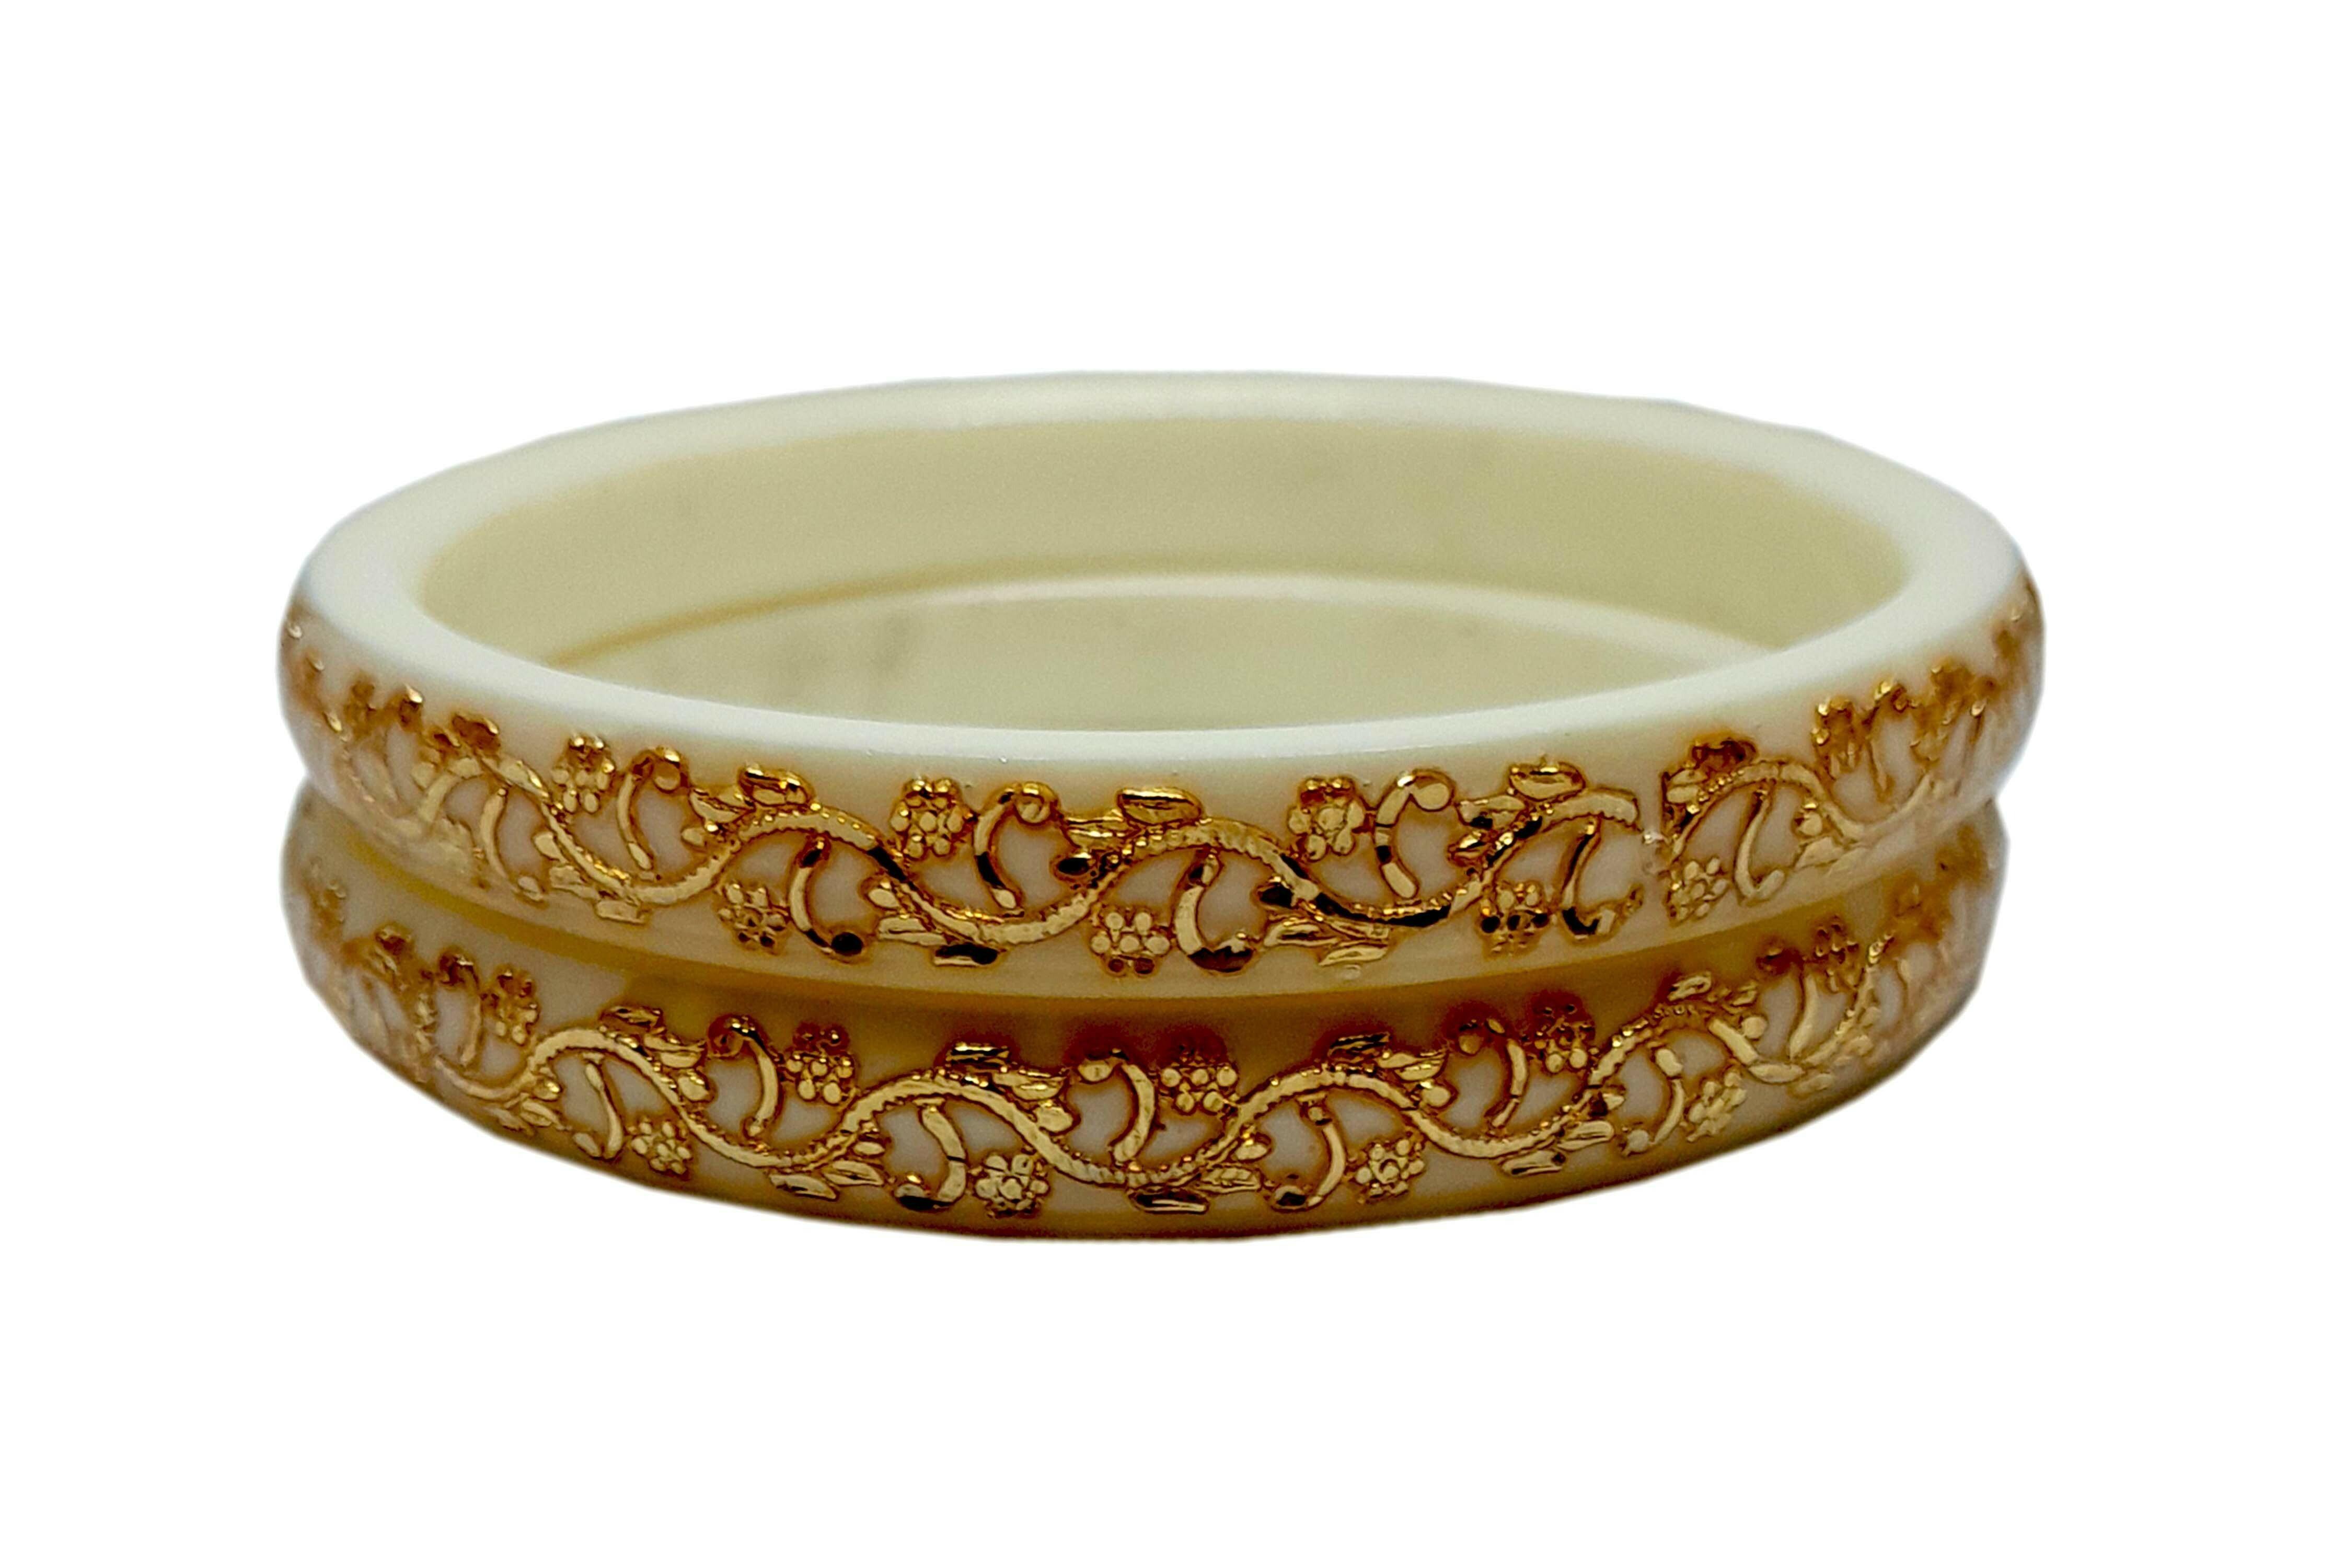
BOVZEN Laminated Gold Plated Acrylic Shakha Pola Multicolor Bangle Set Pack of 4(Size 2-4)
Type: Bangles
Brand: BOVZEN
Price: Rs. 539
 Handmade Laminated Gold Plated Bangles,Best quality Gold plating on Copper for long lasting,Base material is high quality Acrylic pipe.Due to Lamination, it looks Shiny and smooth. Also the Lamination protects from water.Avoid scratches on the lamination for long lasting.
Features: Handmade Gold Plated Bangles### Its from West Bengal###Best quality Gold plating on Copper for long lasting###Base material is high quality Acrylic pipe
Included: Two-Pair-of-Gold-Plated-White&-Red-Pola-Acrylic-Bangles